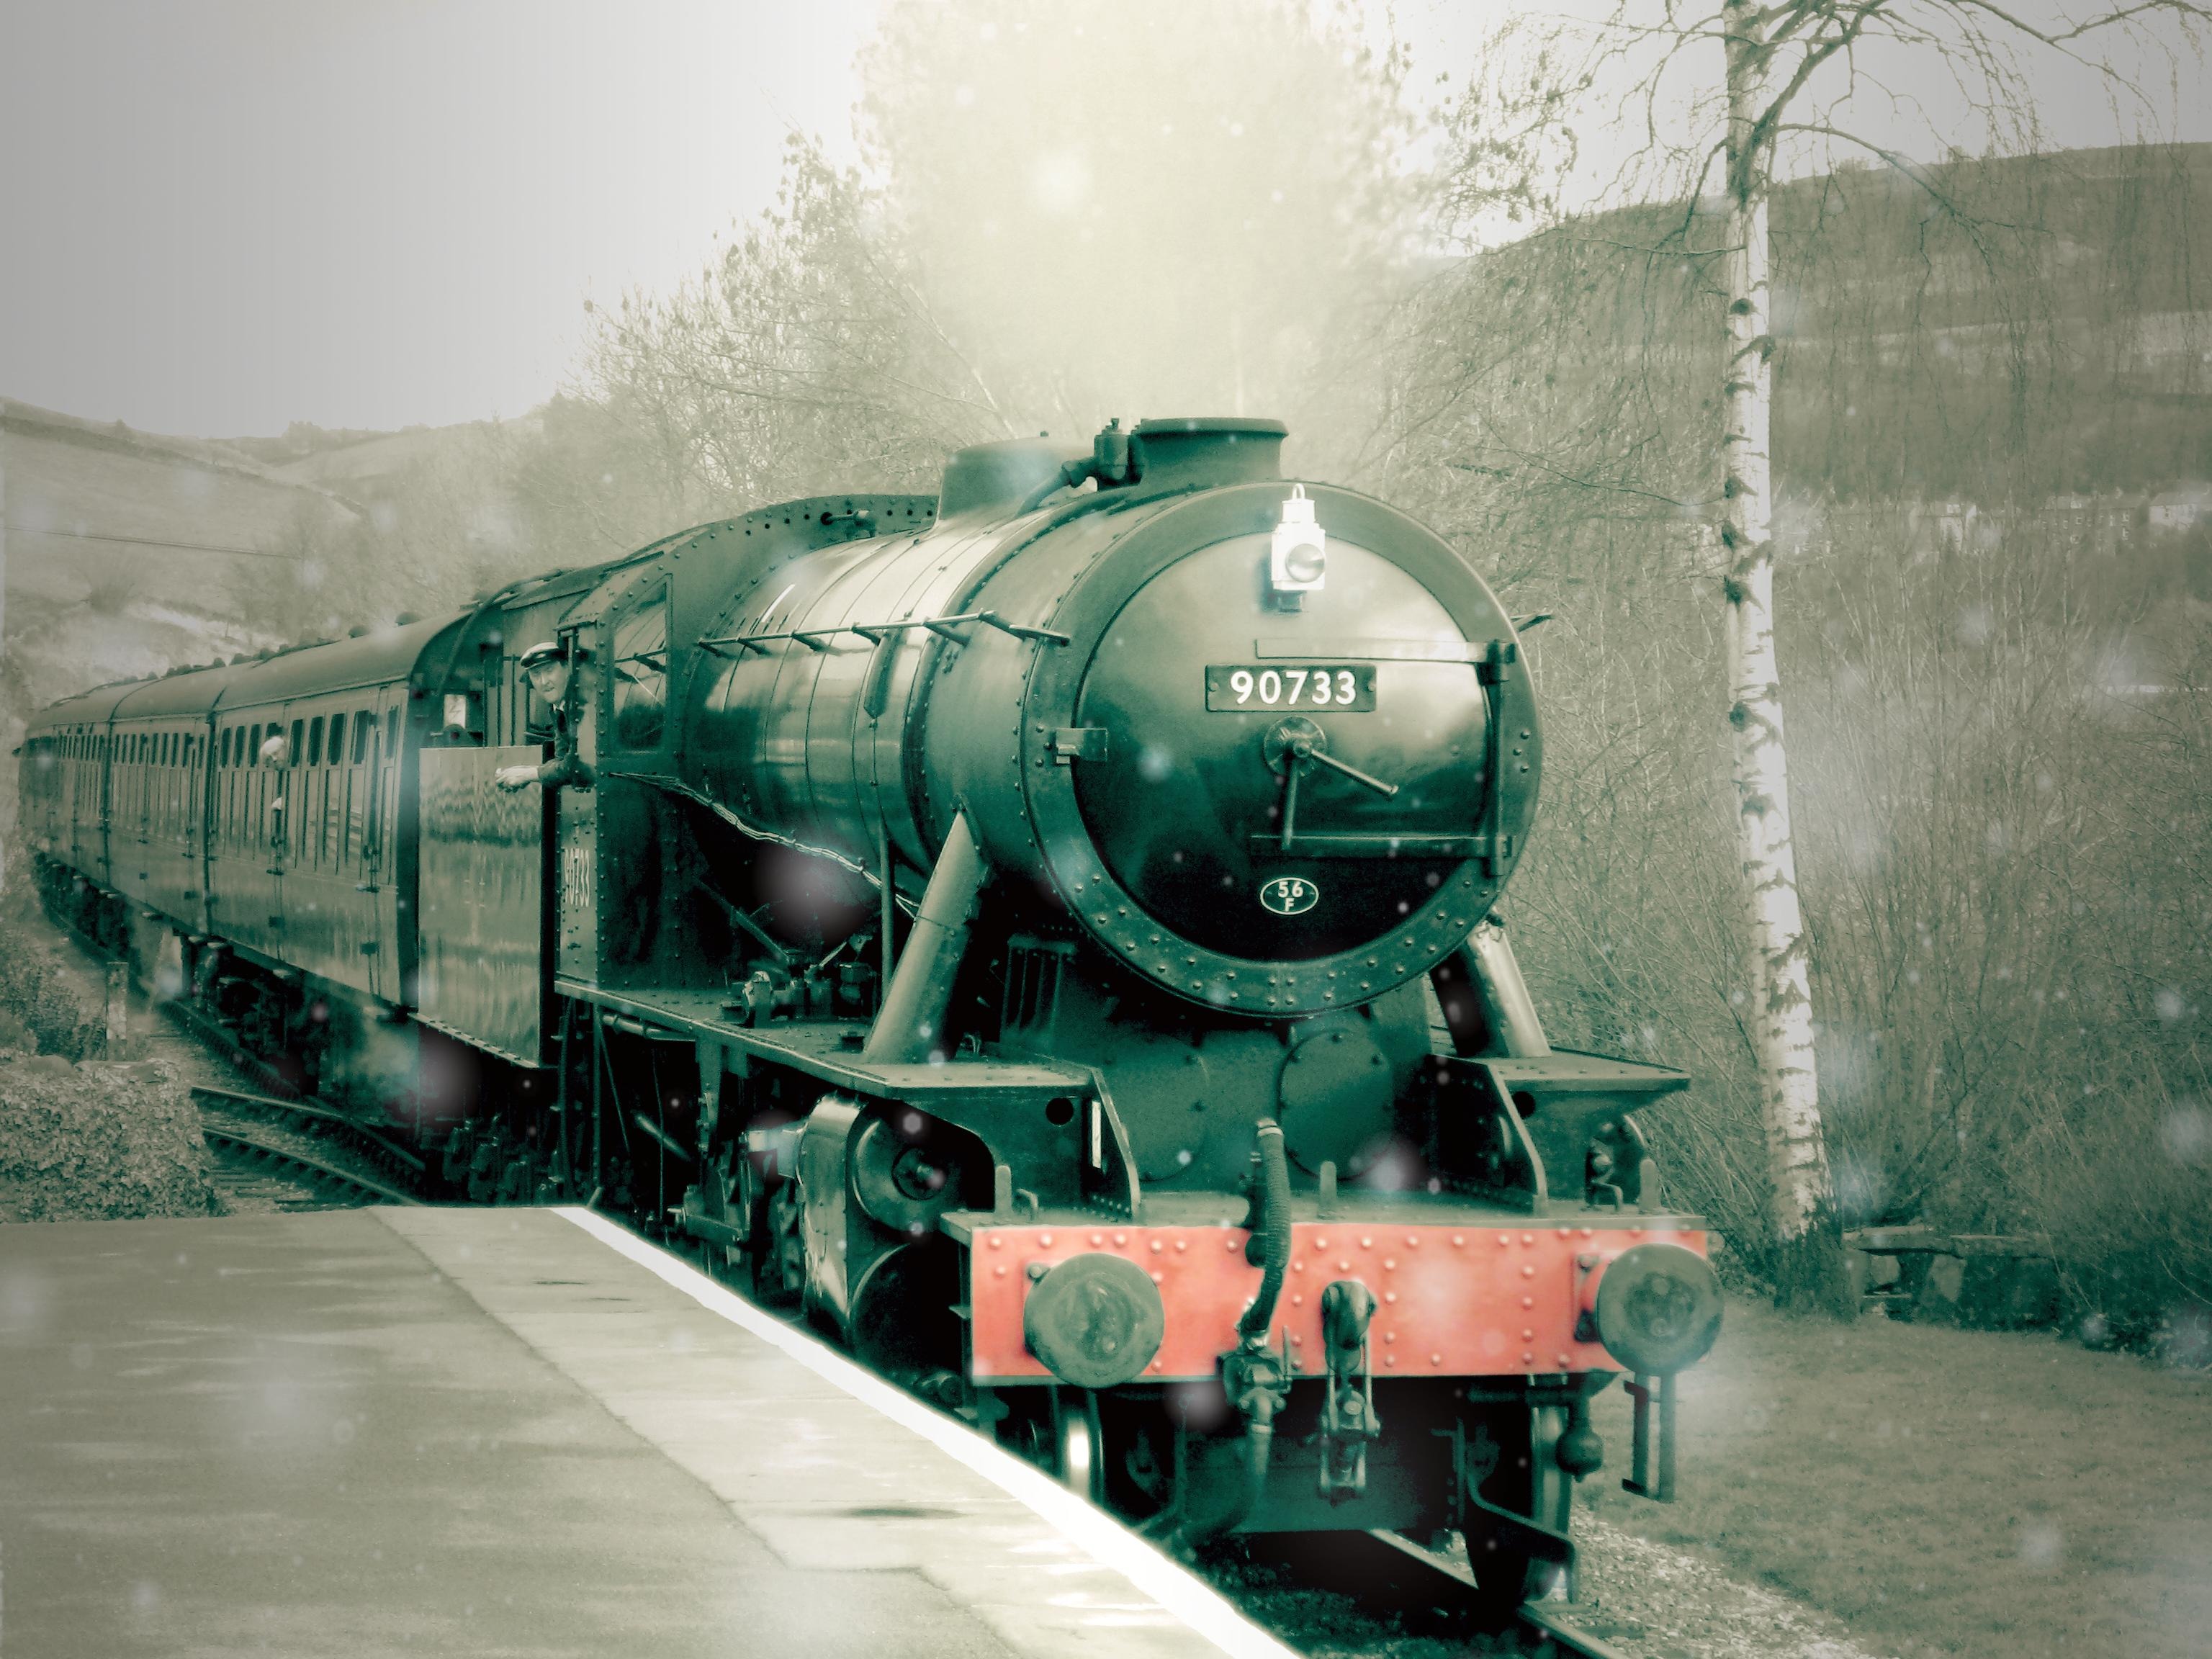
railway, train, transport, vehicle, locomotive, rails, steam engine, peron, rail transport, land vehicle, rolling stock, automotive engine part, railroad car